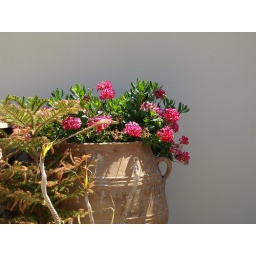
rethymnon flowers in pot